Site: brandenburg
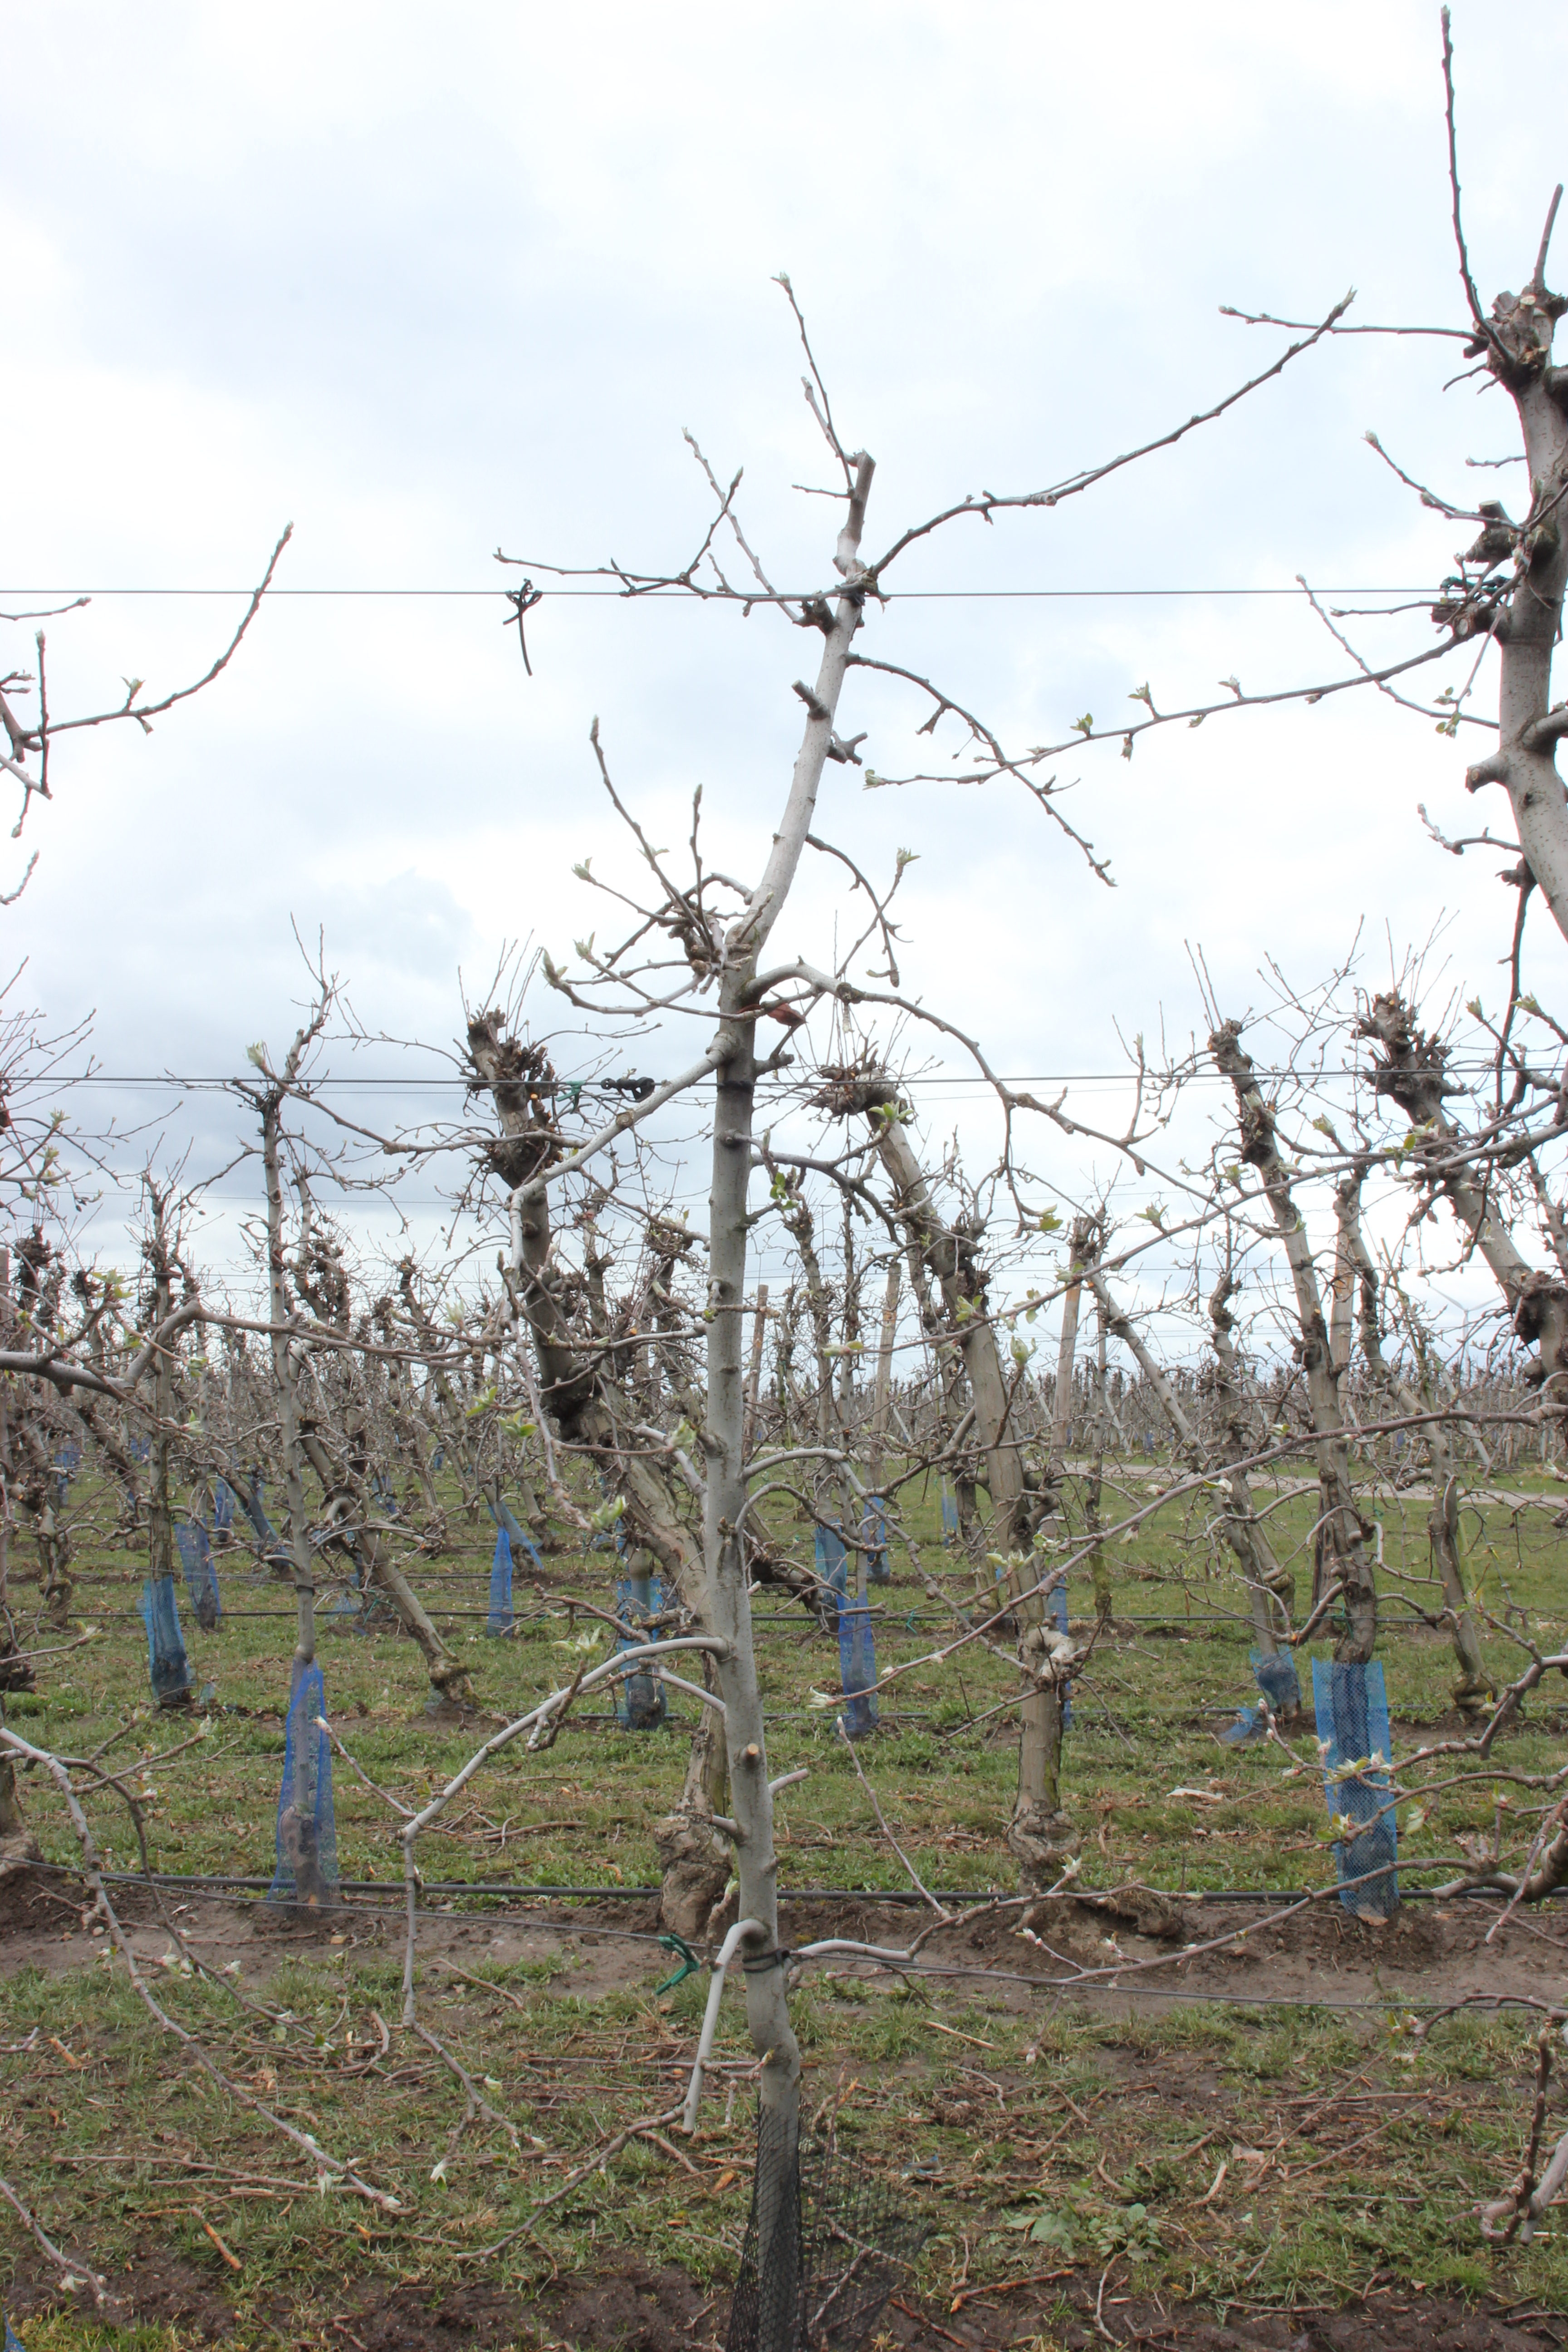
Growth stage (BBCH 55): Inflorescence emergence